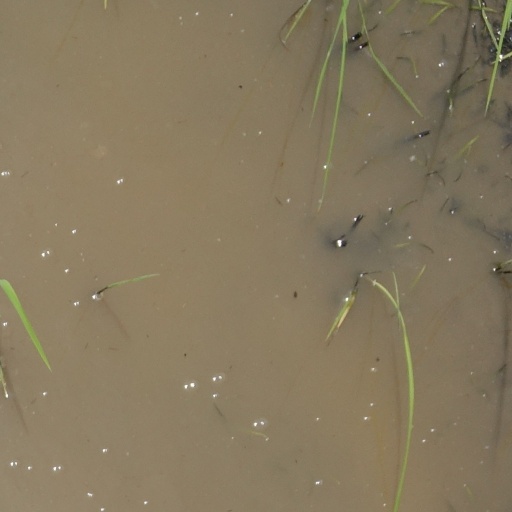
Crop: rice